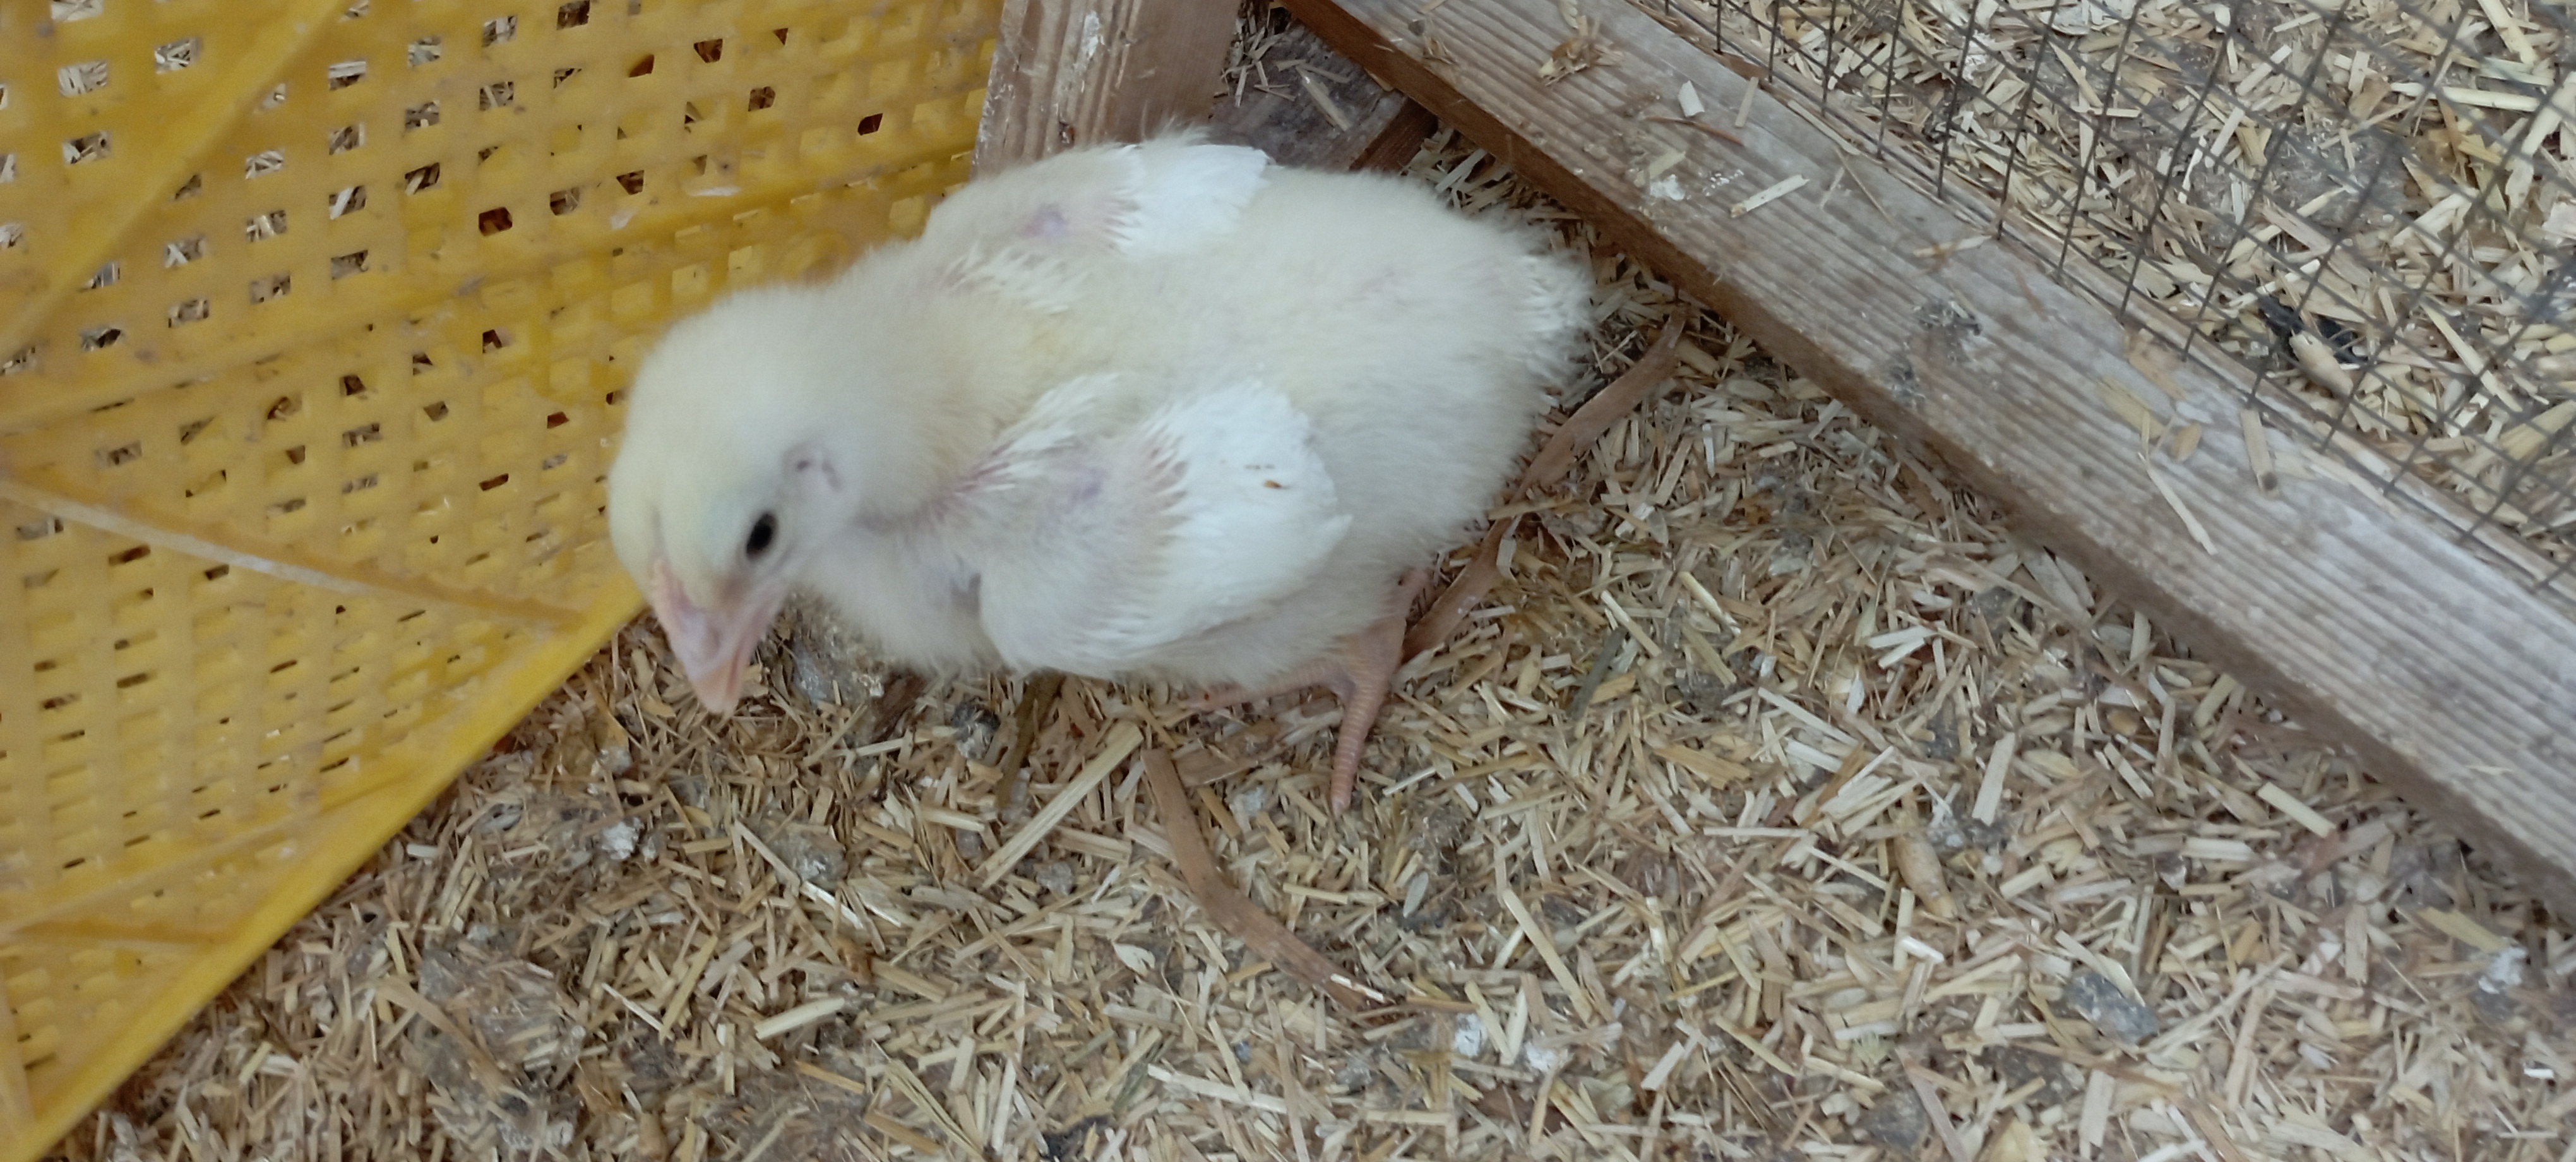
Weight: 373 g